Gorton government

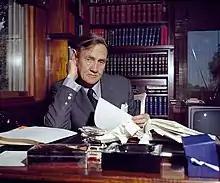
Gorton in 1968.

Gorton, a former World War II RAAF pilot, with a battle scarred face, said he was "Australian to the bootheels" and had a personal style which often affronted some conservatives. Gorton told the media that he saw the role of prime minister not as being like the chairman of committee, who should submit to majority votes of Cabinet, but rather that a prime minister should put his position to Cabinet as what ought to be done, and "if he believes strongly enough that it ought to be done, then it must be done". Accordingly, he visited President Johnson of the United States in 1968 without taking any advisors from External Affairs and interfered heavily in the preparation of Treasurer William McMahon's budgets. According to political historian Brian Carroll: